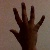
The image shows a hand gesture representing the number 5 in Indian Sign Language.